Olanlar Oldu

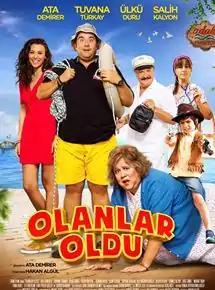
Film poster

Zafer, a sailor living with his mother Döndü in a coastal village in İzmir, has just separated from his girlfriend Mehtap whose father is also a sailor. While Döndü and her friend, Fahriye try to help Zafer to marry someone and have his own family, a famous and talented actress, Aslı surprisingly attends Zafer's boat tour. Then Asli and Zafer find themselves getting to know each other.